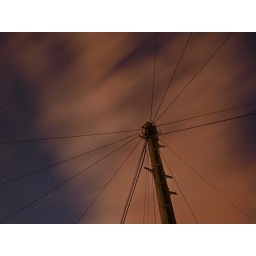
60 Second exposure of cloud cover passing over a telephone pole